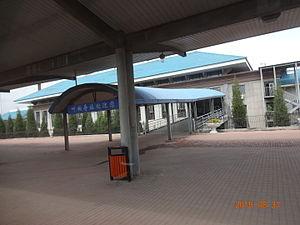
Le xian de Jianping est un district administratif de la province du Liaoning en Chine. Il est placé sous la juridiction de la ville-préfecture de Chaoyang.